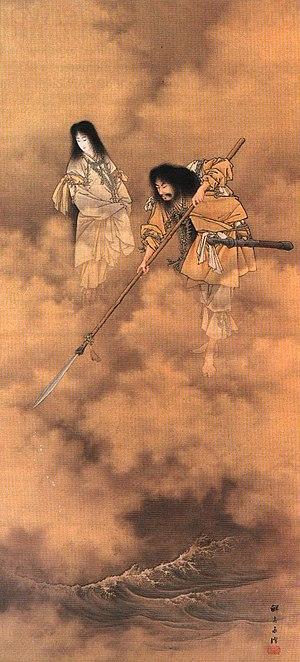
Cette liste non exhaustive concerne les objets légendaires et sacrés appartenant au domaine des légendes, des religions et de la mythologie. Elle comprend plusieurs familles.
Dans la mythologie japonaise, l'Âge des dieux est la période précédant l'accession de Jimmu, premier empereur du Japon. Les mythes kamiyo sont rapportés dans le « rouleau supérieur » du Kojiki ainsi que dans les premier et deuxième chapitres du Nihon Shoki. Les règnes de l'empereur Jimmu et des monarques suivants sont considérés comme faisant partie de l'Âge des hommes.
Amenonuhoko est le nom donné dans la mythologie japonaise à l'épée utilisée pour faire surgir de la mer la masse terrestre primordiale, Onogoro-shima. Elle est souvent représentée comme un naginata.